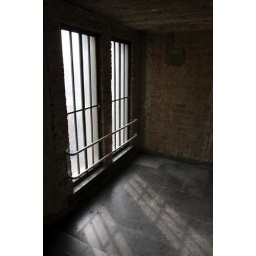
Parts of the huge airport building were never finished, like these walls in one off the staircases. collection A Leyfeldt